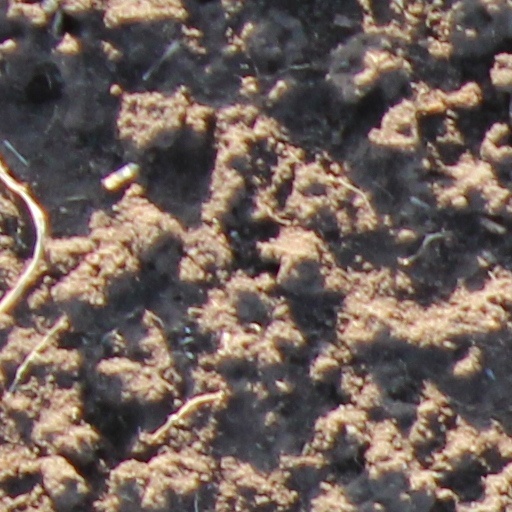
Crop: wheat